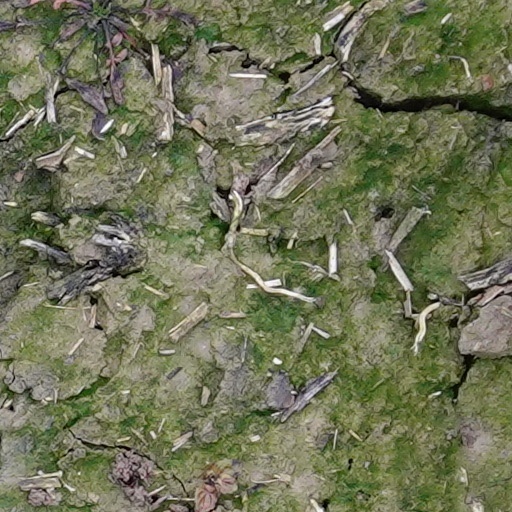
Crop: wheat